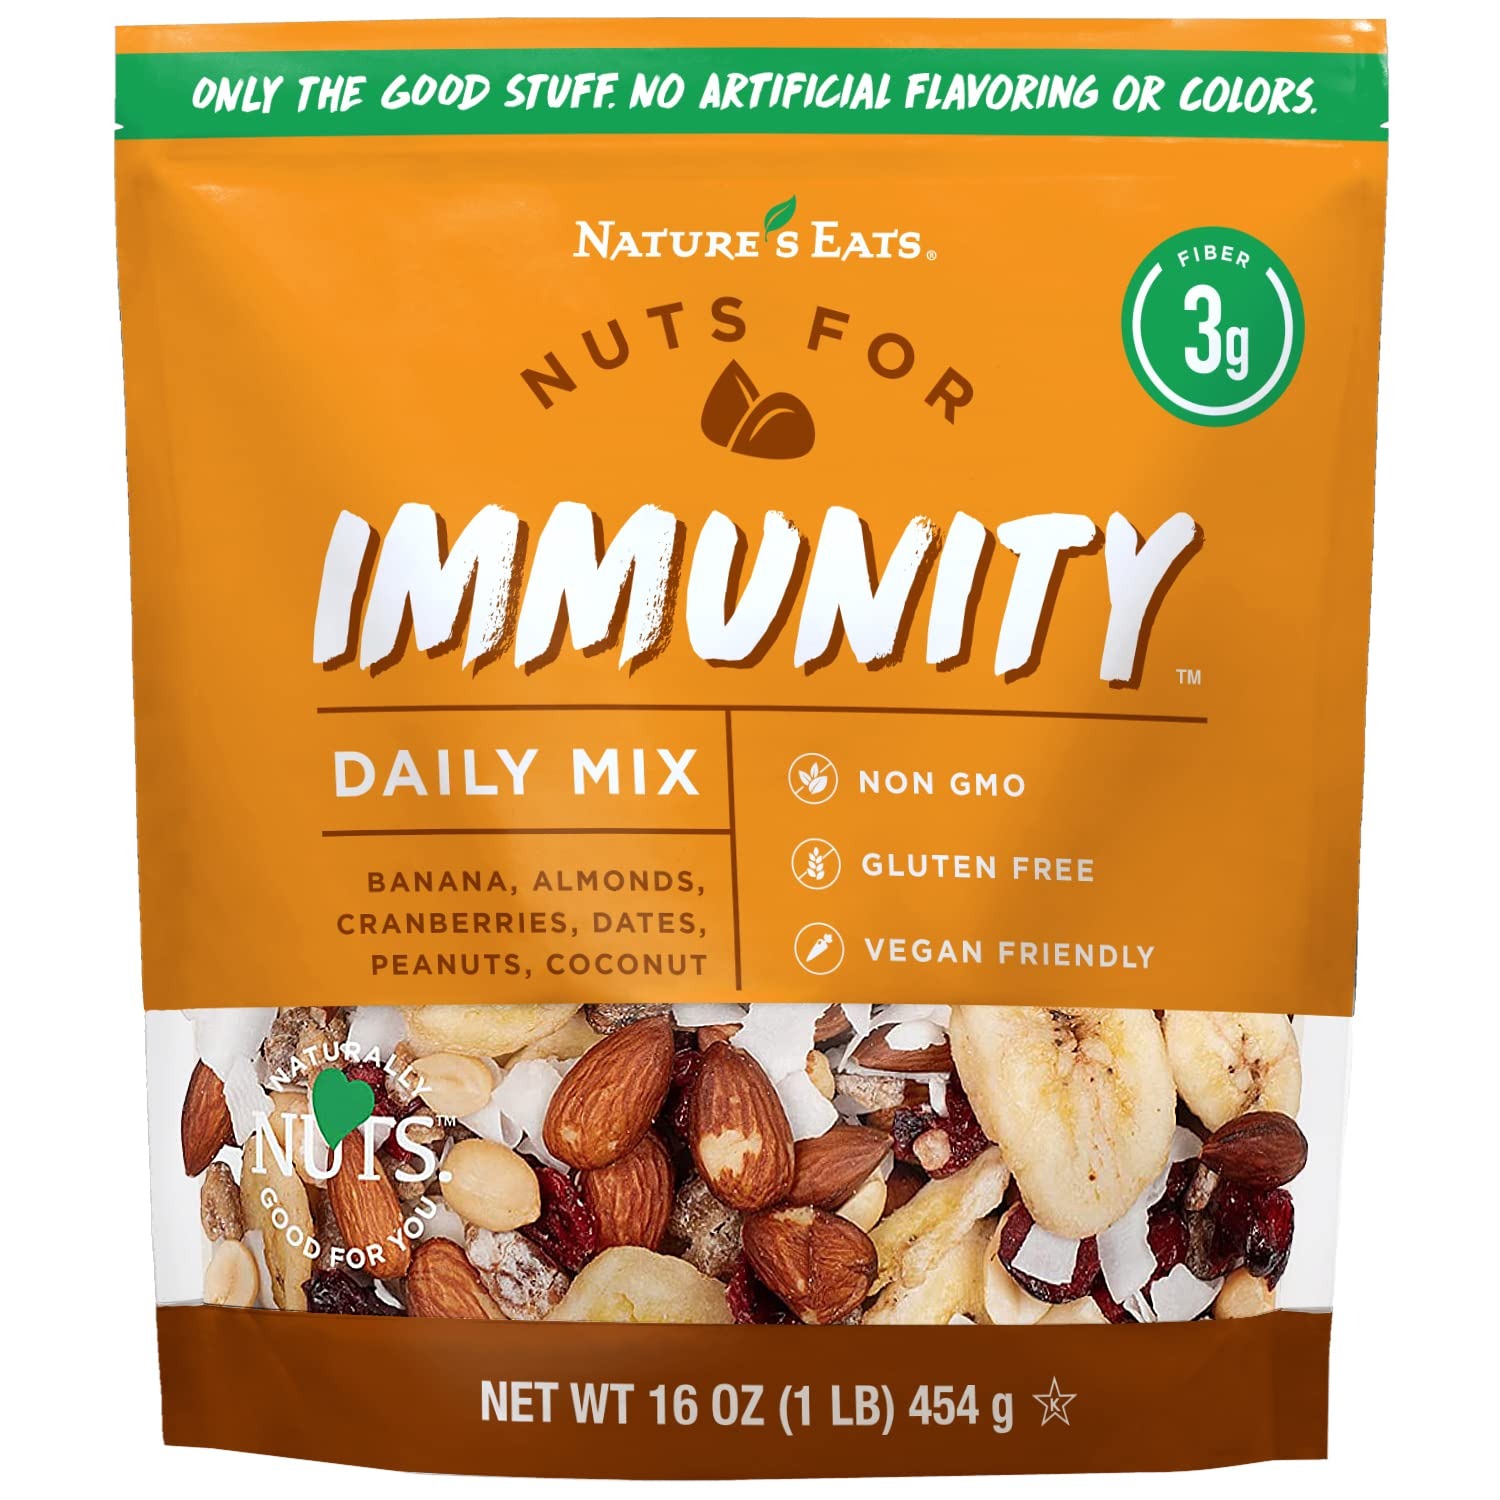
Item Name: Nature's Eats Immunity, Daily Mix, 16 Oz
Bullet Point 1: Gluten Free
Bullet Point 2: Vegan friendly
Bullet Point 3: Non GMO
Value: 16.0
Unit: Ounce

Price: 10.94